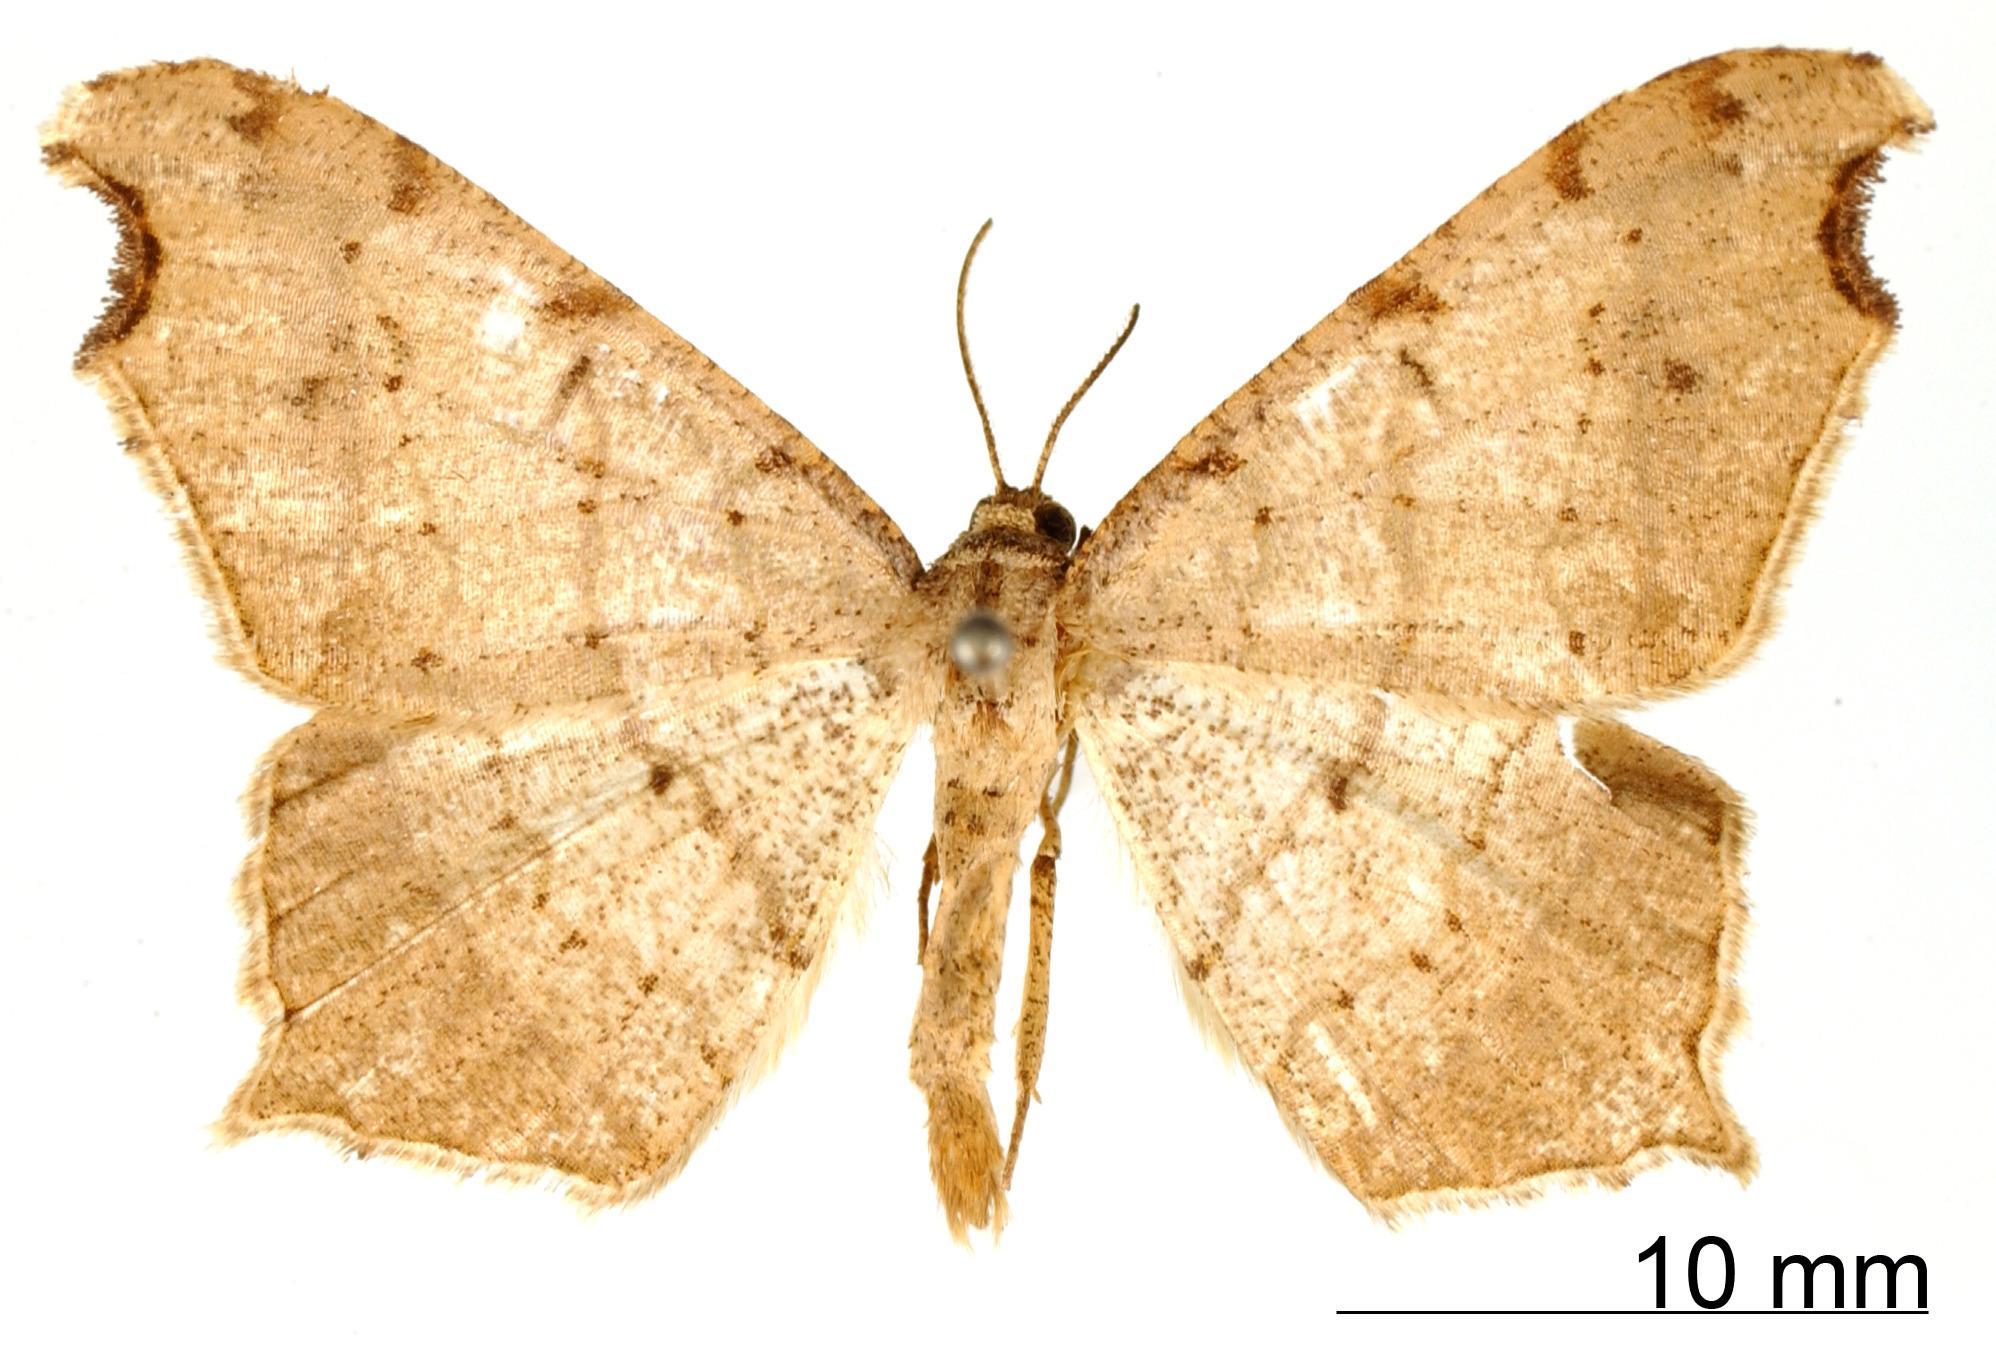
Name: Semiothisa poltronaria
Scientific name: Semiothisa poltronaria Schaus, 1901
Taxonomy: Animalia, Arthropoda, Insecta, Lepidoptera, Geometridae, Ennominae
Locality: Peru [no locality label on specimen, Peru